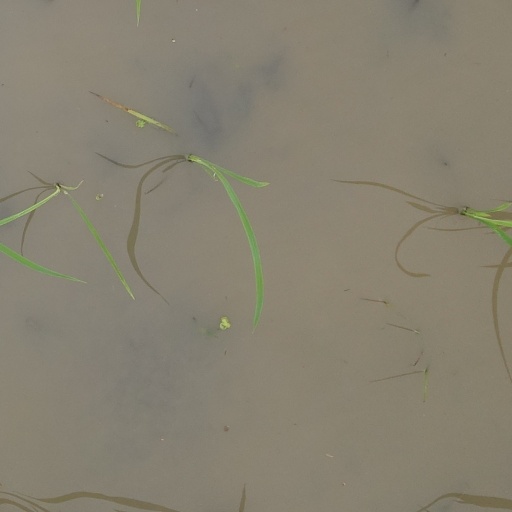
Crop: rice